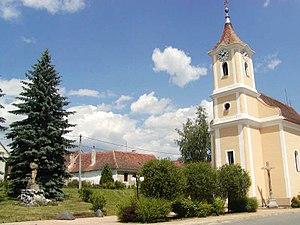
Korolupy est une commune du district de Znojmo, dans la région de Moravie-du-Sud, en République tchèque. Sa population s'élevait à 156 habitants en 2019.